Damon and Debbie

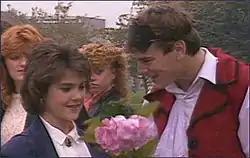
Damon presents Debbie with some roses

Damon and Debbie is a three-part spin-off from the Channel 4 soap opera "Brookside" first broadcast in November 1987. A Mersey Television production, it was written by Frank Cottrell-Boyce, directed by Bob Carlton, and produced by Colin McKeown. The series is credited as the first 'soap bubble'.